HD-MAC

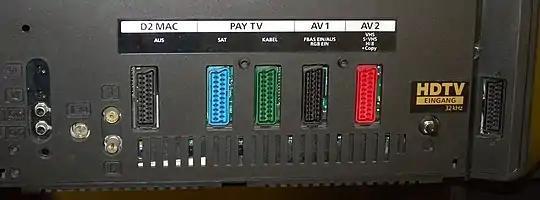
Golden SCART socket (right) on a Nordmende Space System 92 HS TV with HD MAC standard.

Golden SCART was developed as a transmission interface for consumer devices, a special and backward-compatible implementation of the normal SCART connection. Some television sets from Philips and Telefunken are said to have been equipped with it.